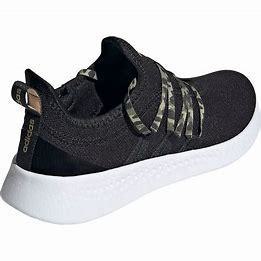
Brand: Adidas
Model: Puremotion